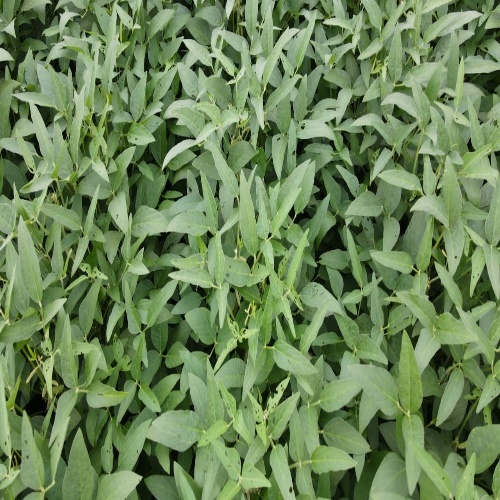
Label: Diabrotica_speciosa